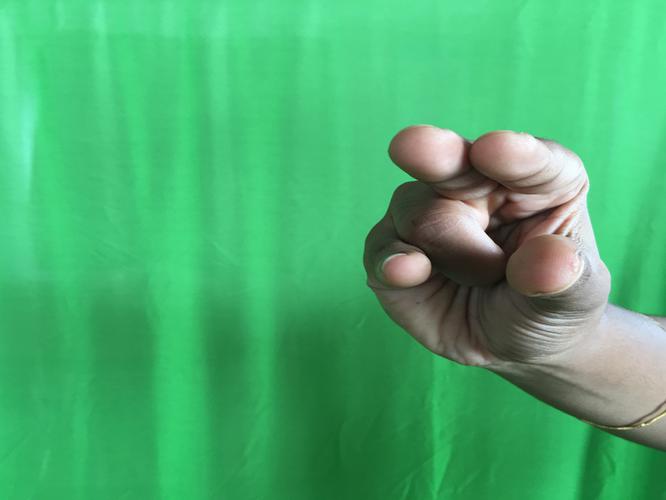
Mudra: Kangulam
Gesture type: single_hand